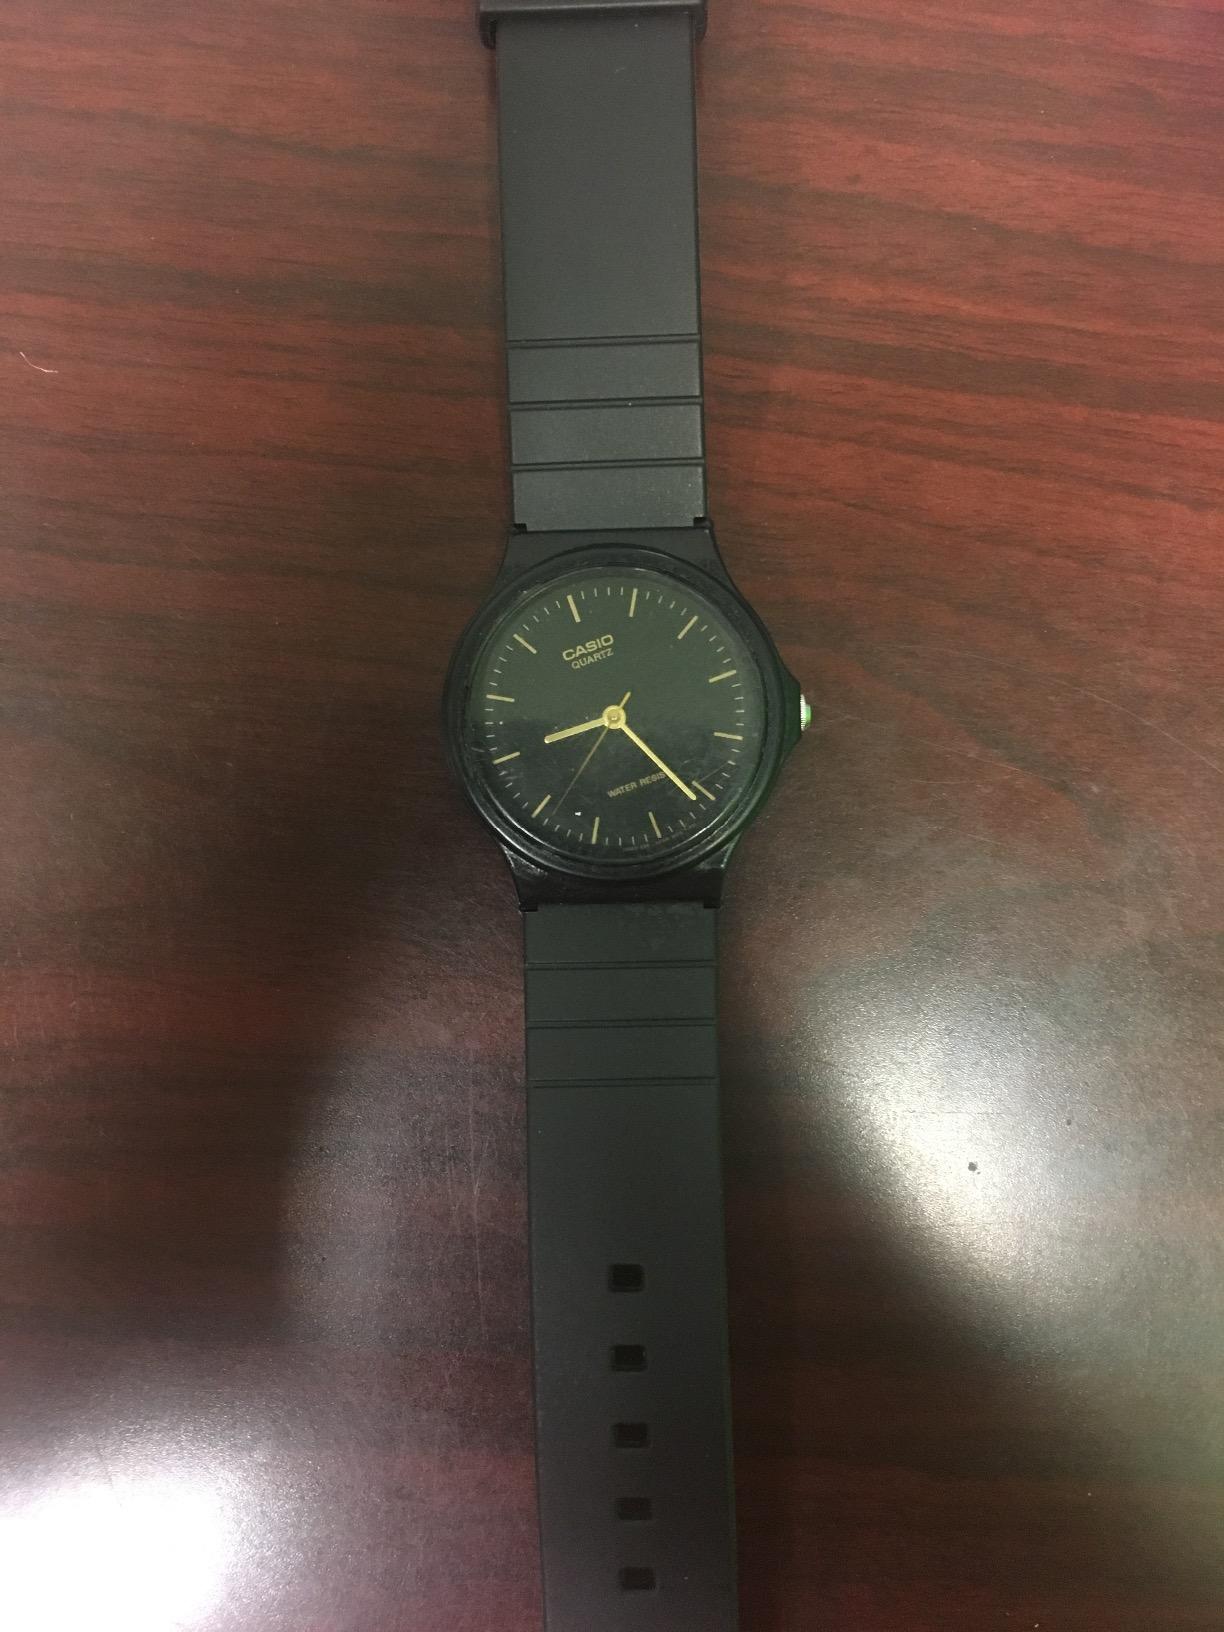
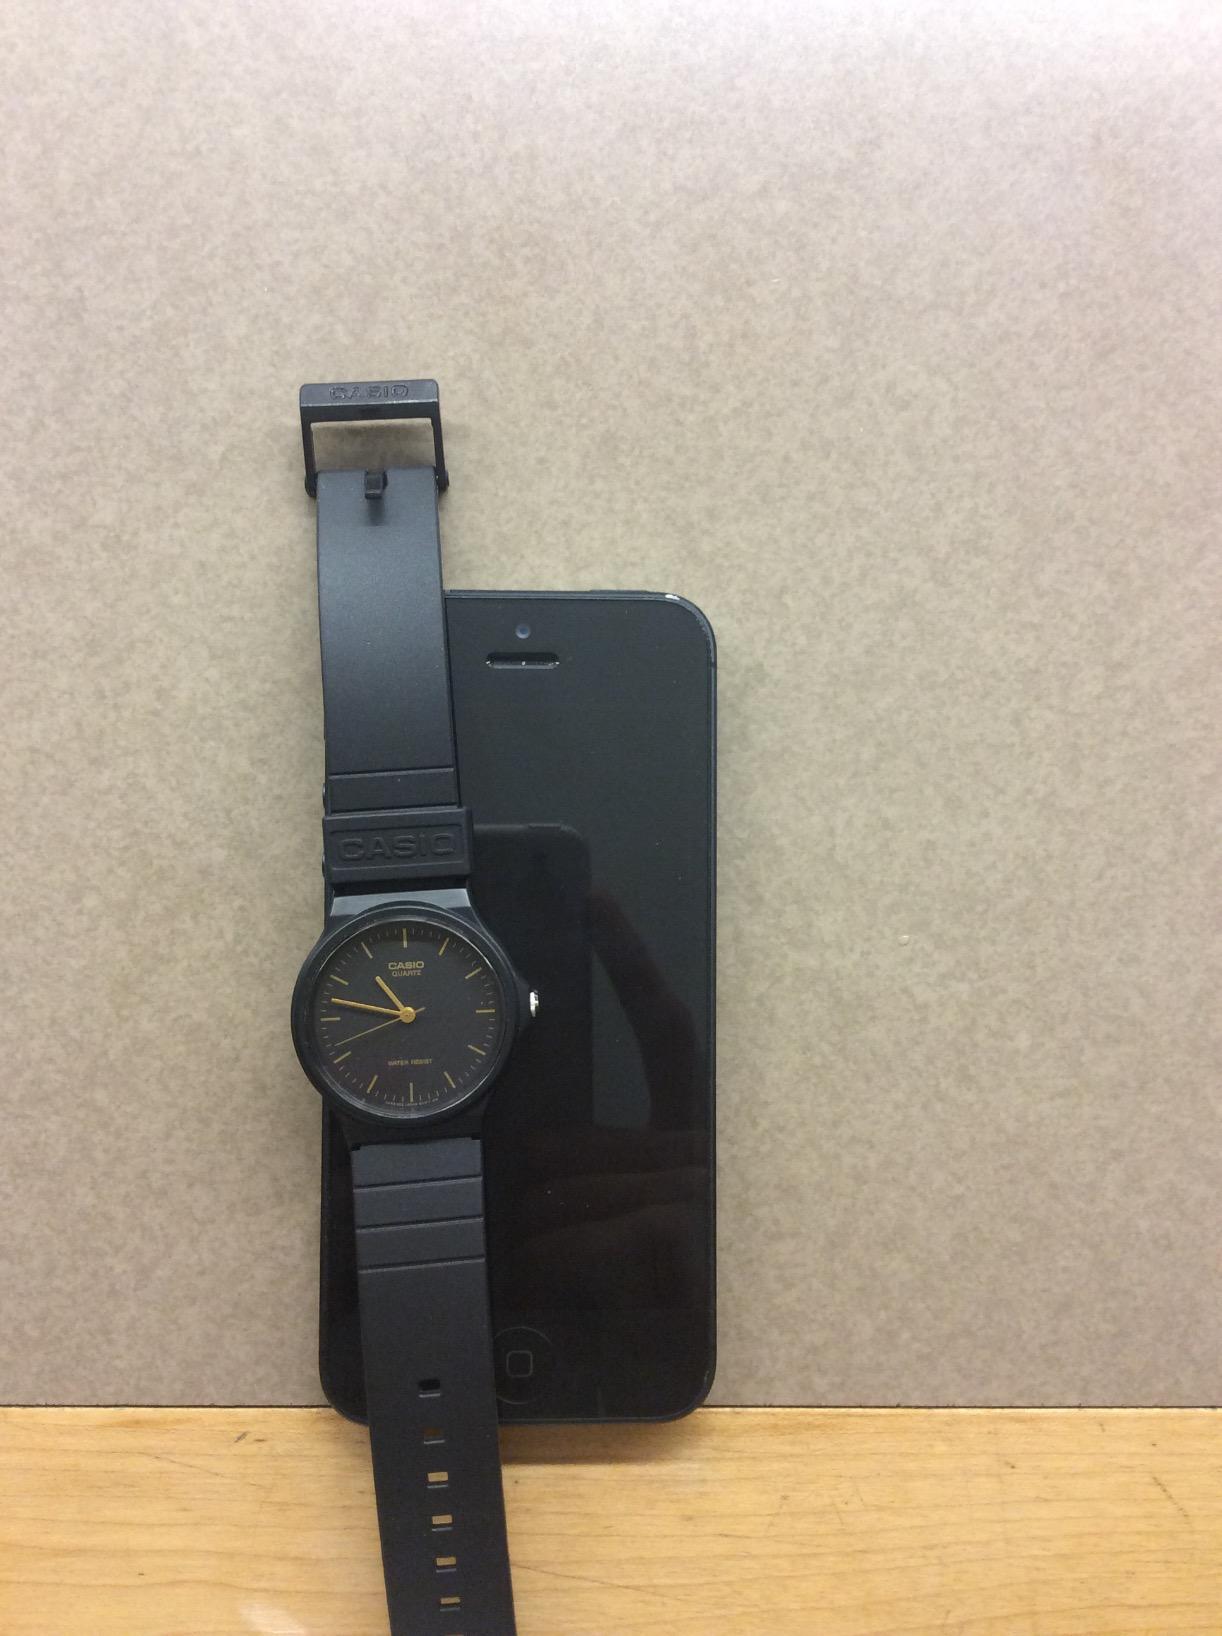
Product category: accessories_watch
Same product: yes